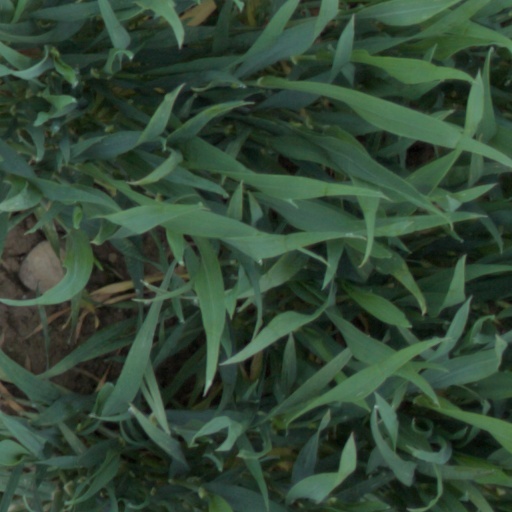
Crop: wheat